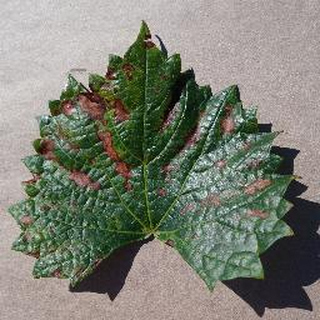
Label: grape_esca_black_measles